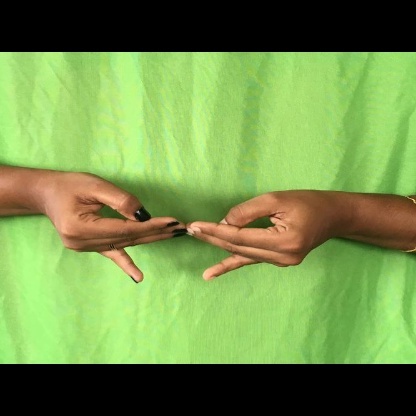
Mudra: Khatva